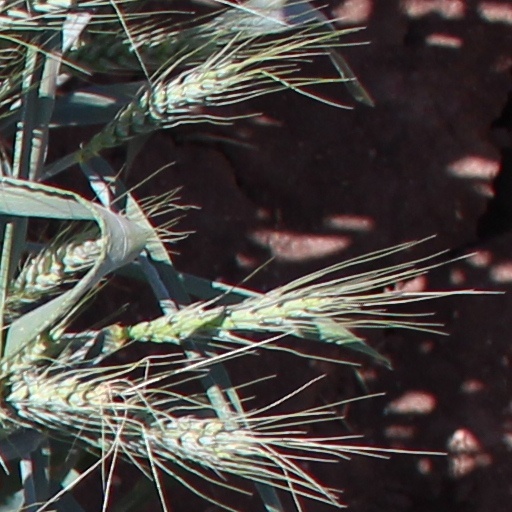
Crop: wheat